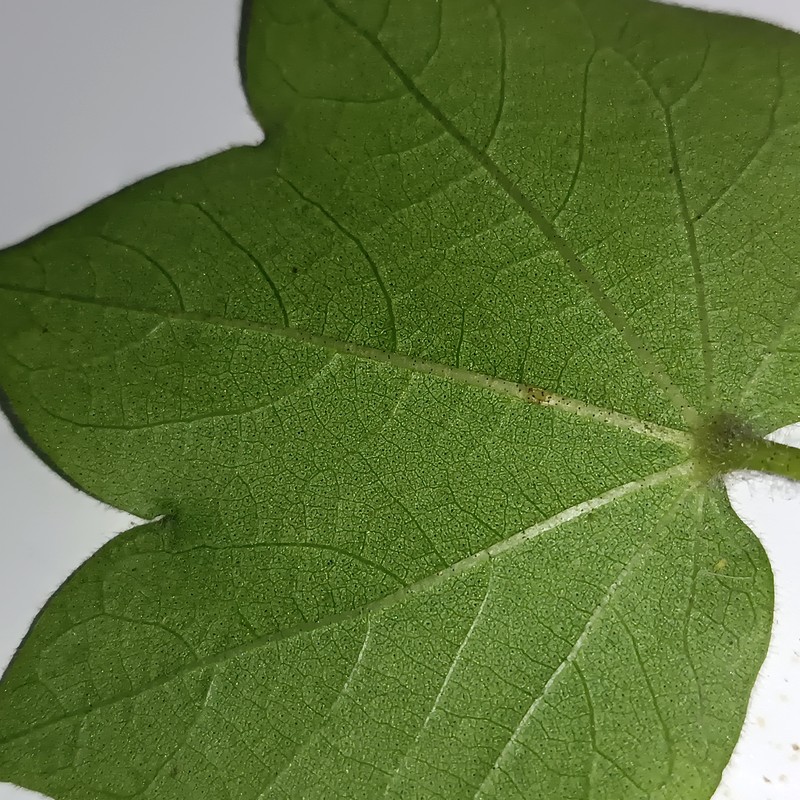
Label: Healthy Leaf